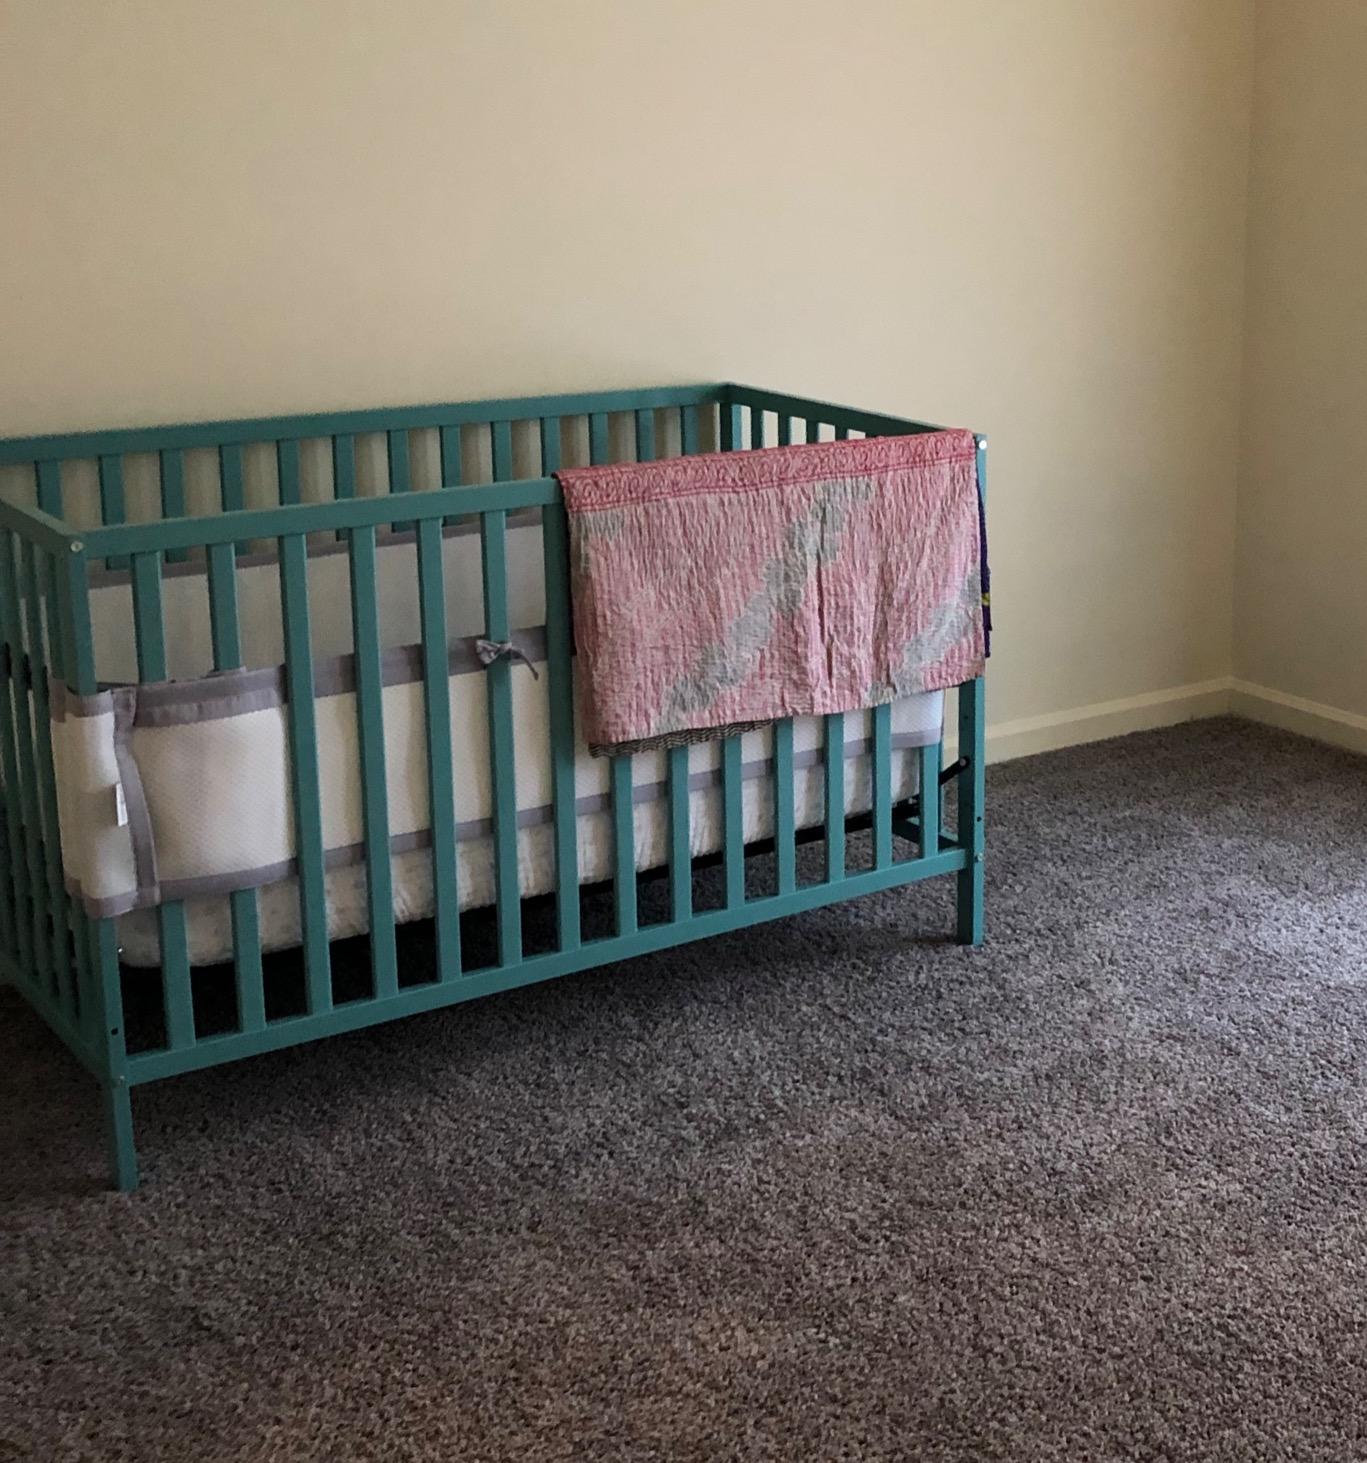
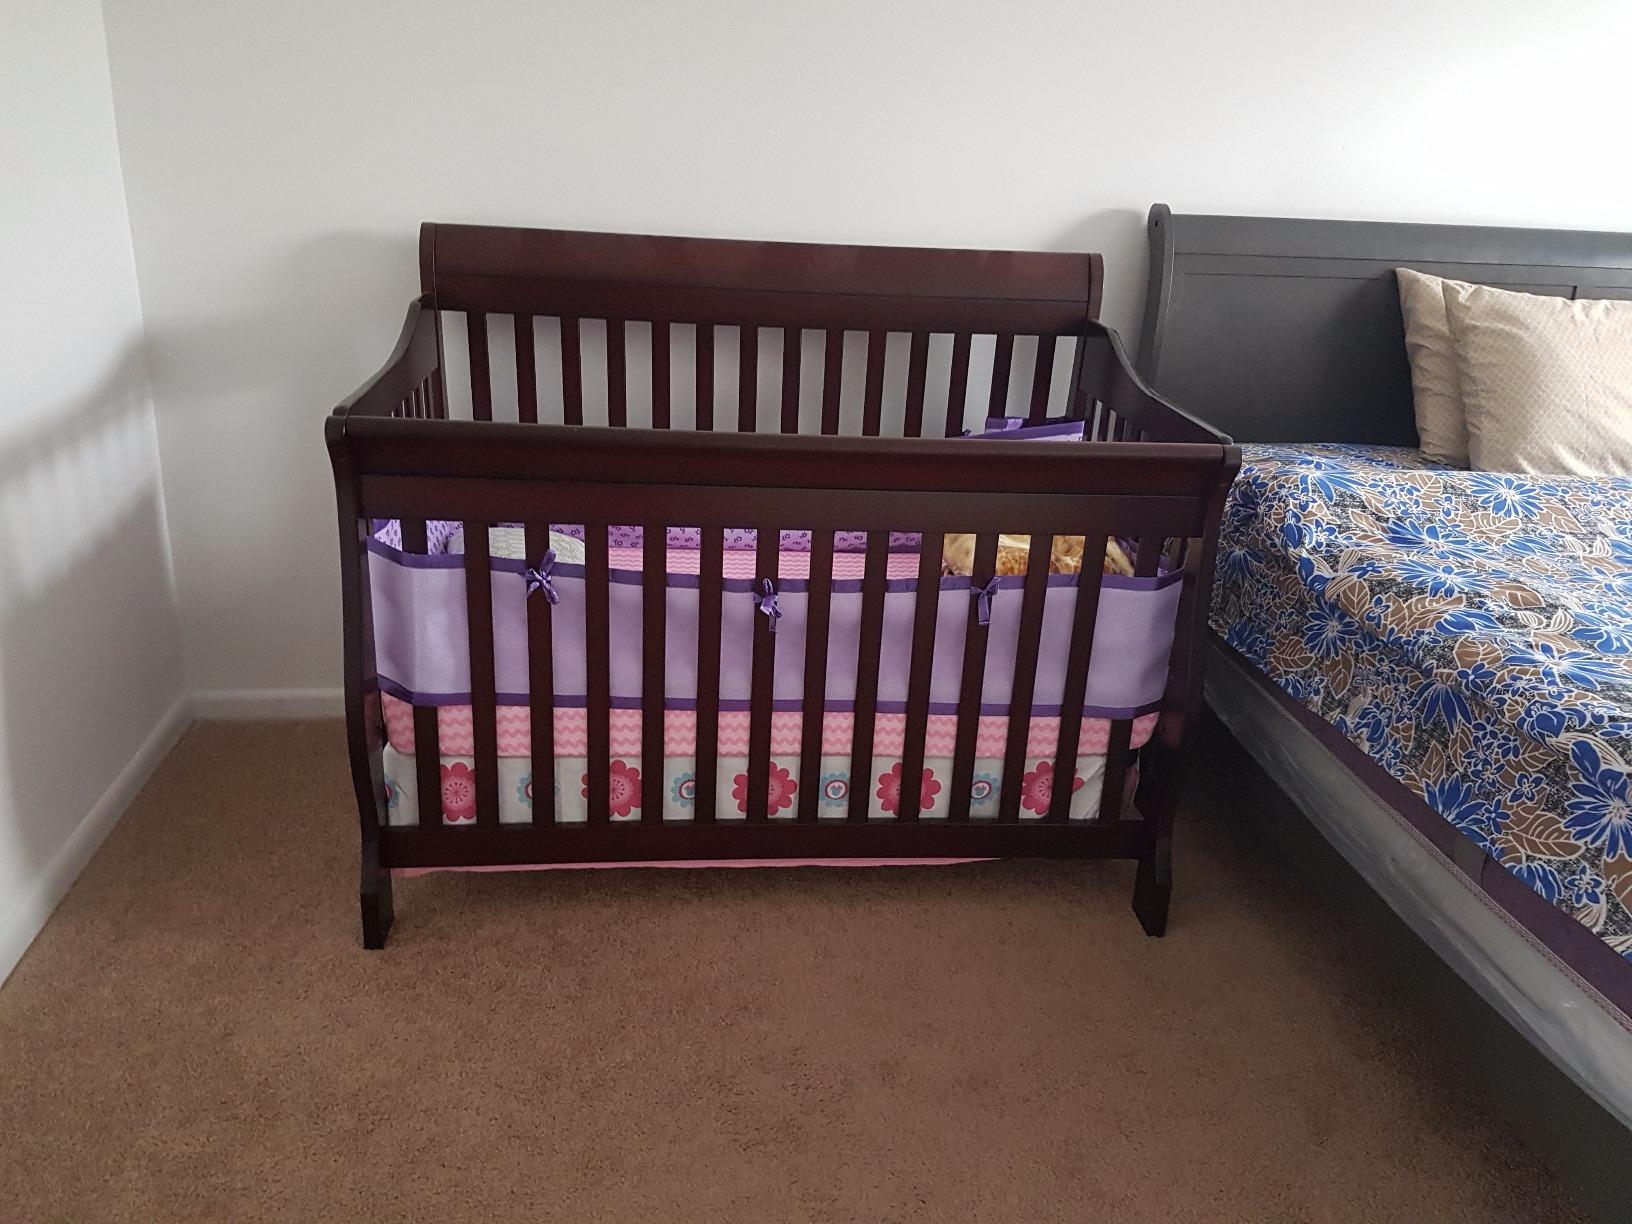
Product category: products_crib
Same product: no